Chris Brown

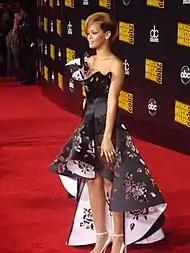
Rihanna in November 2009, nine months after Brown assaulted her

Brown's dancing abilities and stage presence are widely praised, receiving broad comparisons to those of Michael Jackson. According to Brown, he taught himself how to dance by imitating Jackson's moves since childhood, then developing his own distinct style throughout his career. Brown also mentioned MC Hammer as an inspiration to his dancing style. Most of his music videos feature complex choreographies, including the "futuristic" "Turn Up the Music", the Jackson-inspired choreography of "Fine China", "Zero", where he displayed different dancing styles, including popping and his "signature spin move", "Party", where he showcased his remarked footwork, and "Heat", described by "The Source" as a "silky smooth choreography that shows Brown's unmatchable dancing talent". Some of his most notable dancing live performances include his "Thriller" recreation at the 2006 World Music Awards, his medley at the 2011 MTV Video Music Awards, where he performed a choreography that included flying parts, and his 2015 freestyled dancing over Future's "March Madness" at the Vestival The Hague Malieveld, that included an acclaimed front-flip.